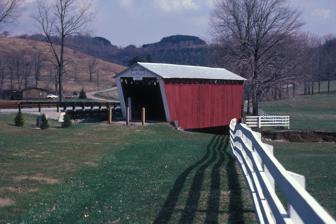
Building: Harmon's Covered Bridge
Country: United States of America
Year built: 1910
United States historic place Harmon's Covered Bridge U.S. National Register of Historic Places Show map of Pennsylvania Show map of the United States Location T-488 Over S. Branch Plum Creek; 1/8 mile South of L.R. 32072, Northeast of Willet, Washington Township, Pennsylvania Coordinates 40°42′48″N 79°4′53″W / 40.71333°N 79.08139°W / 40.71333; -79.08139 Area 0.1 acres (0.040 ha) Built 1910 Architectural style Town truss MPS Covered Bridges of Indiana County TR NRHP reference No. 79002242 Added to NRHP August 3, 1979 The Harmon's Covered Bridge is a historic wooden covered bridge located at Washington Township in Indiana County, Pennsylvania . It is a 41-foot-long (12 m), Town truss bridge, constructed in 1910.  It crosses the South Branch Plum Creek .  It is one of four remaining covered bridge in Indiana County. It was listed on the National Register of Historic Places in 1979. References